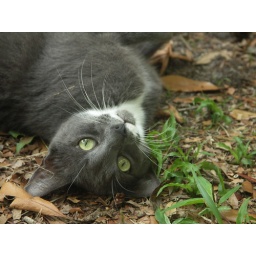
The neighborhood stray cat playing in the grass outside the apartment.